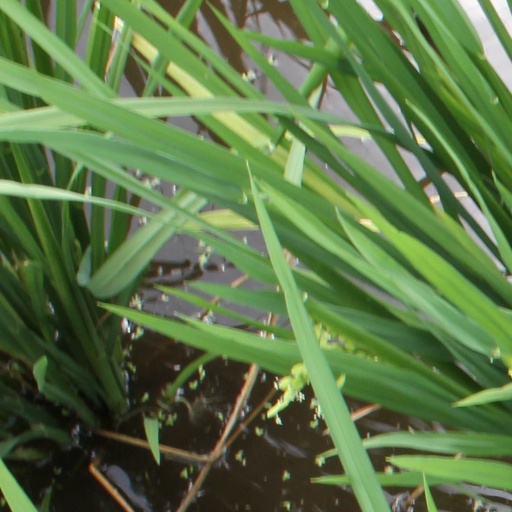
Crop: rice